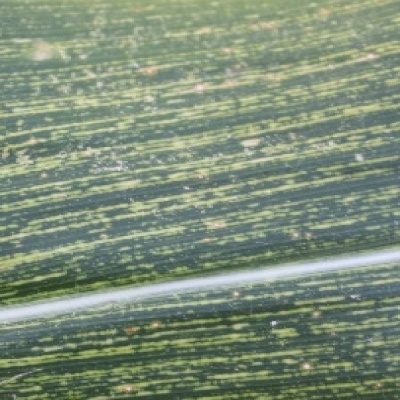
Label: Corn_(Maize)___Maize_Streak_Virus